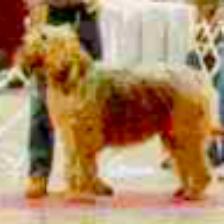
Label: NonHuman